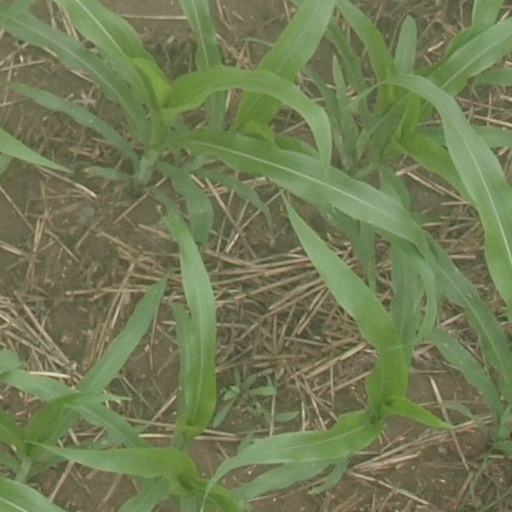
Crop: maize; corn